Naghnaghiya

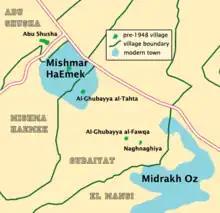

In 1888, during Ottoman rule, an elementary school was built that was shared by the three al-Ghubayyat villages.